ZooMumba

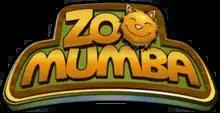

ZooMumba was a free-to-play zoo simulator developed and published by Bigpoint where players took up the responsibility of creating and maintaining a zoo. Players started with an empty piece of land to transform into a successful zoo. Players had a variety of objects and tools at their disposal to transform the empty piece of land into one of the world’s best zoos. As of July 2018, there were over 17,150,000 registered users of the game, and it was available in 26 different languages.